Christian of Oliva

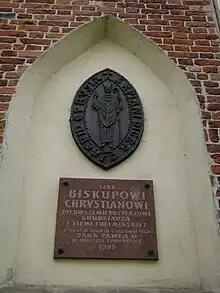
Memorial plaque of Bishop Christian at Grudziądz

Christian of Oliva, also Christian of Prussia (died 4 December(?) 1245) was the first missionary bishop of Prussia.